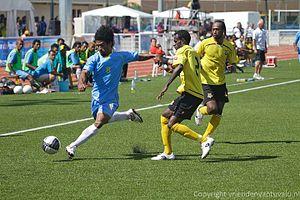
L’équipe des Tuvalu de football est une sélection des meilleurs footballeurs tuvaluans contrôlée par la Tuvalu National Football Association qui est un membre associé de l'OFC mais pas de la FIFA. Elle ne participe donc pas aux grands tournois internationaux, à l'exception des Jeux du Pacifique. Le sélectionneur actuel est l'ancien international tuvaluan Mati Fusi.